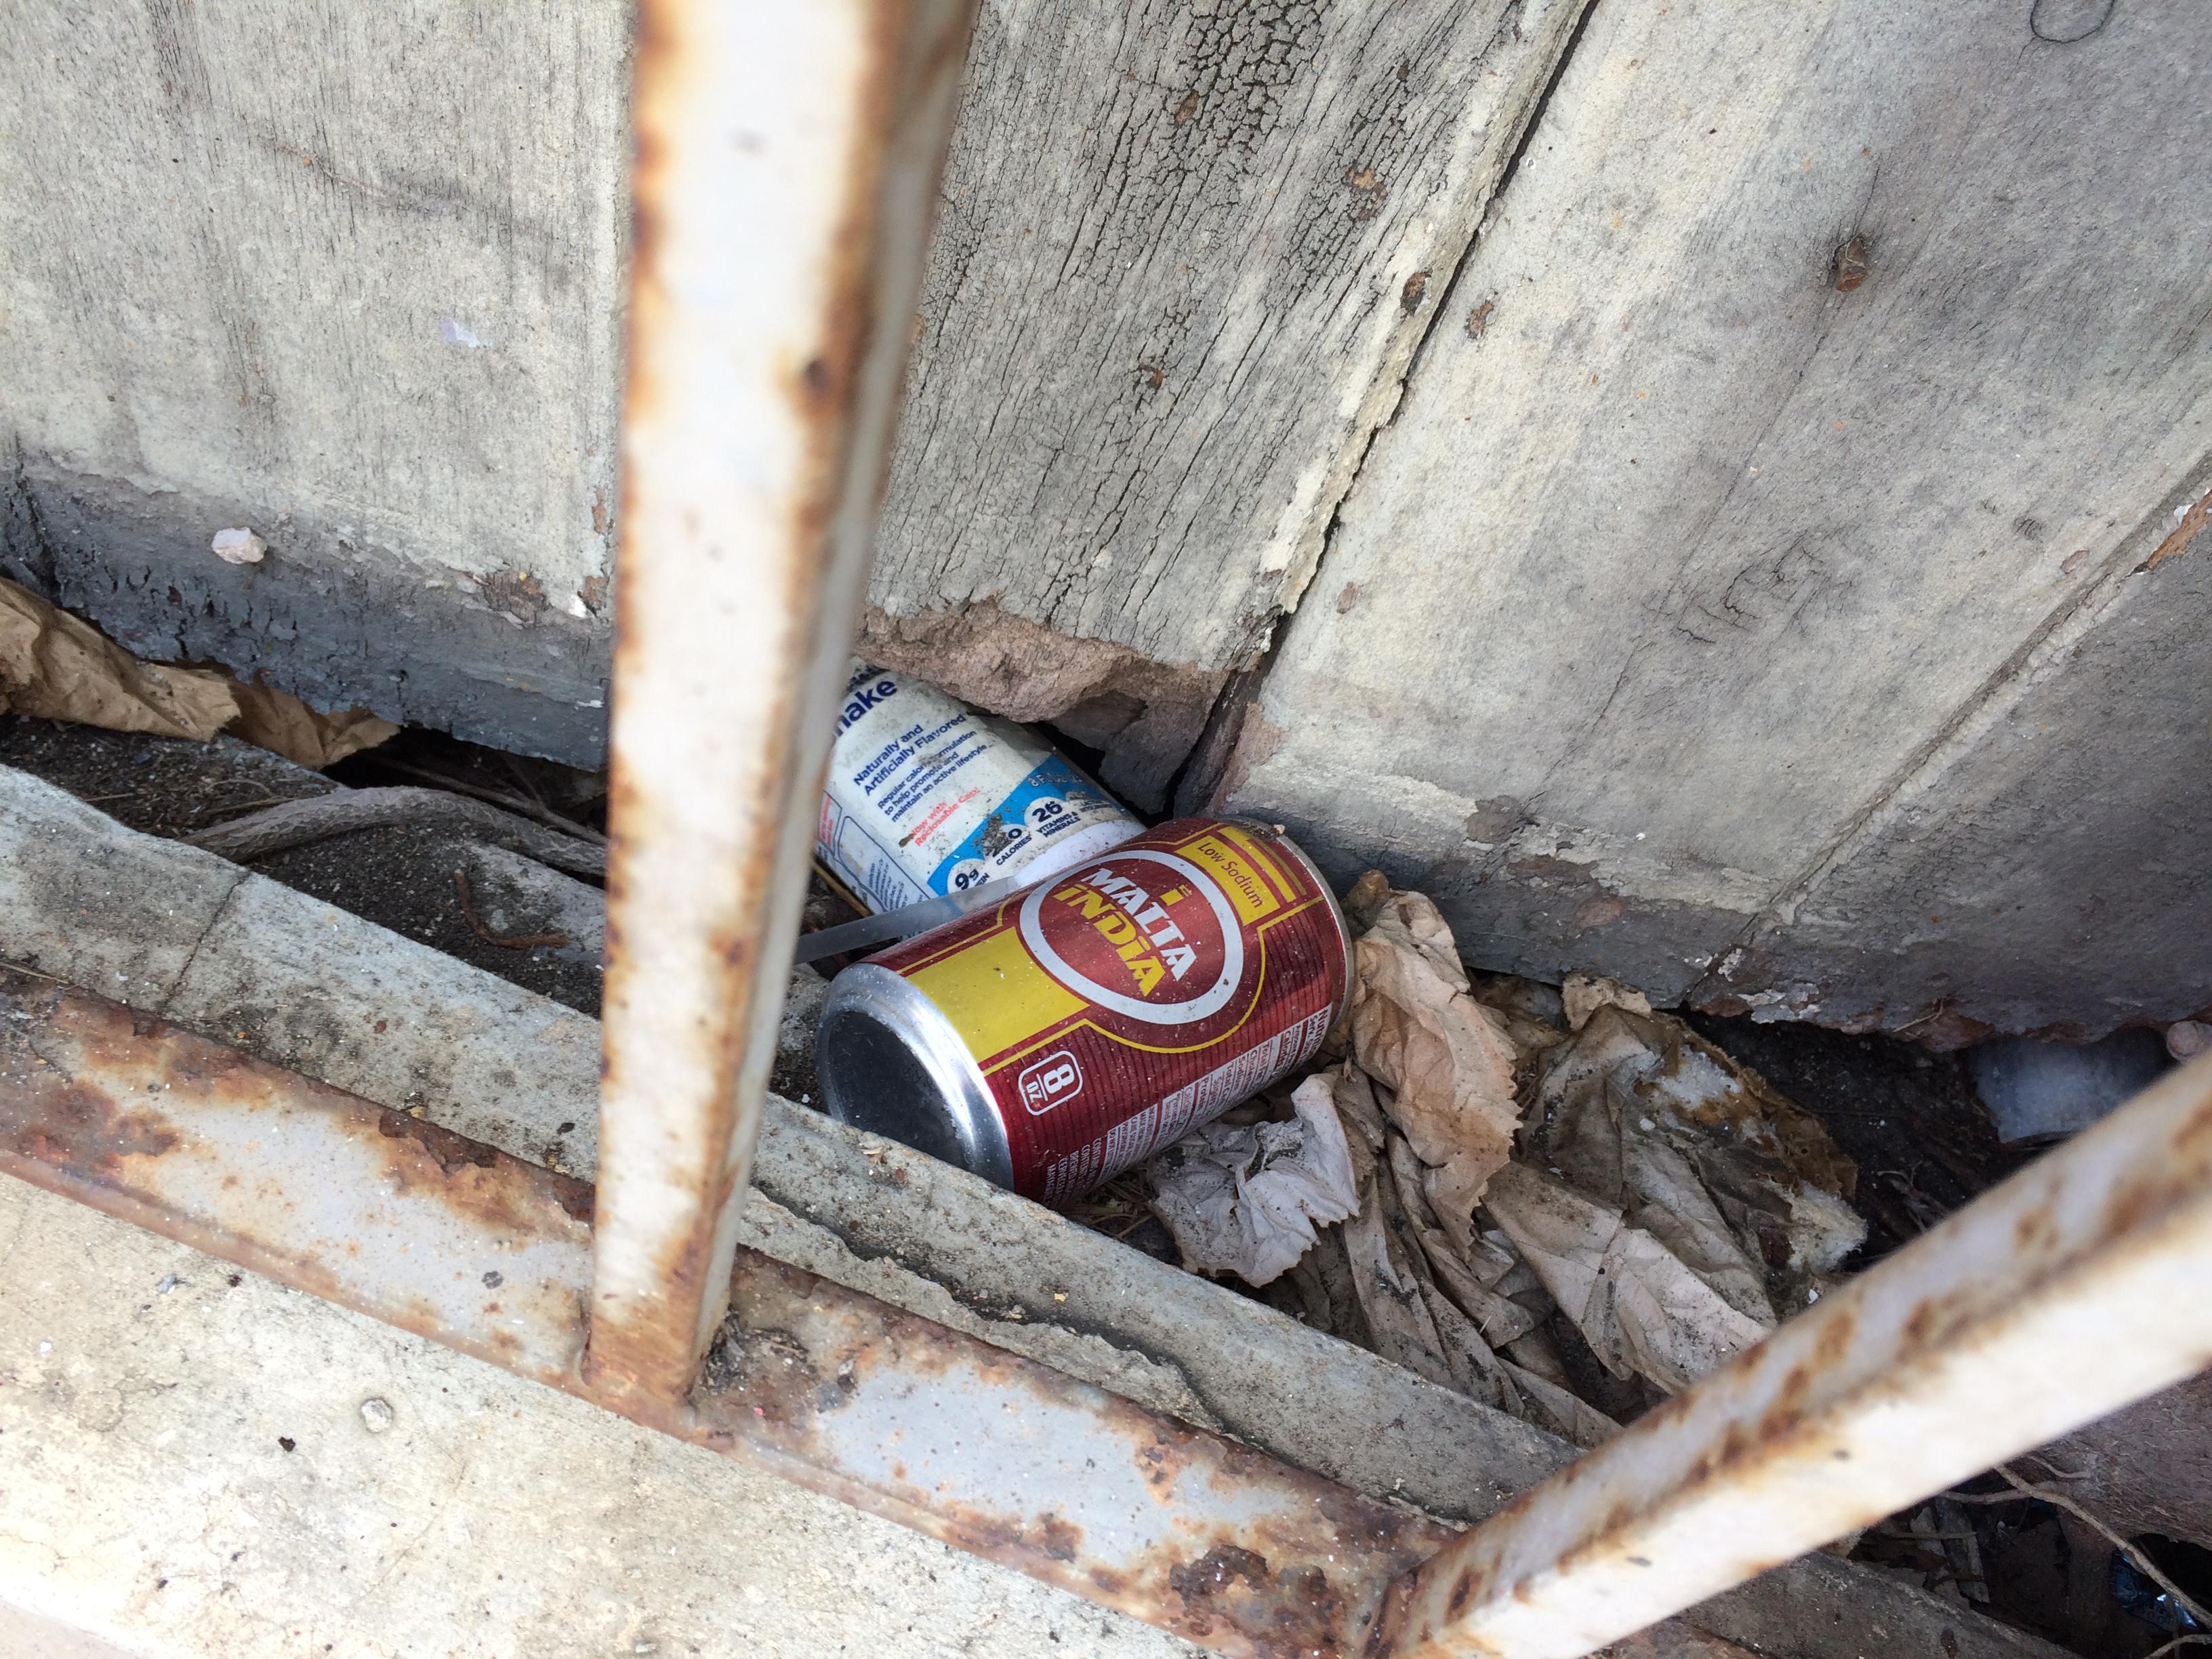
Object: Drink can (Can)

Object: Plastic straw (Straw)

Object: Other plastic bottle (Bottle)

Object: Paper bag (Paper bag)

Object: Paper bag (Paper bag)

Object: Paper bag (Paper bag)